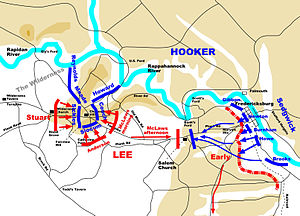
Slaget ved Chancellorsville / Slaget / 3. maj
Chancellorsville slaget den 3. maj     Sydstaterne      Unionen
"Slaget ved Chancellorsville var et stort slag i den amerikanske borgerkrig. Det blev udkæmpet nær landsbyen Spotsylvania Courthouse, i Virginia, fra den 30. april til den 6. maj 1863. Det kaldes for Robert E. Lee's ""perfekte slag"" på grund af hans risikable, men succesfulde deling af hæren overfor en meget stærkere fjendtlig styrke. I slaget stod Unionshæren Army of the Potomac under generalmajor Joseph Hooker overfor Sydstaternes hær Army of Northern Virginia under generalløjtnant Robert E. Lee, som kun var ca. halvt så stor. Lees vovemod og Hookers ængstelighed i kamp resulterede tilsammen i et alvorligt nederlag til Unionen. Der var dog malurt i Sydstaternes sejrspokal. Generalløjtnant Stonewall Jackson blev dødeligt såret i slaget, og general Lee betegnede dette tab som at ""miste min højre arm"".